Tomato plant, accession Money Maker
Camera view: tilt-top (135 deg); turntable rotation: 300 degrees
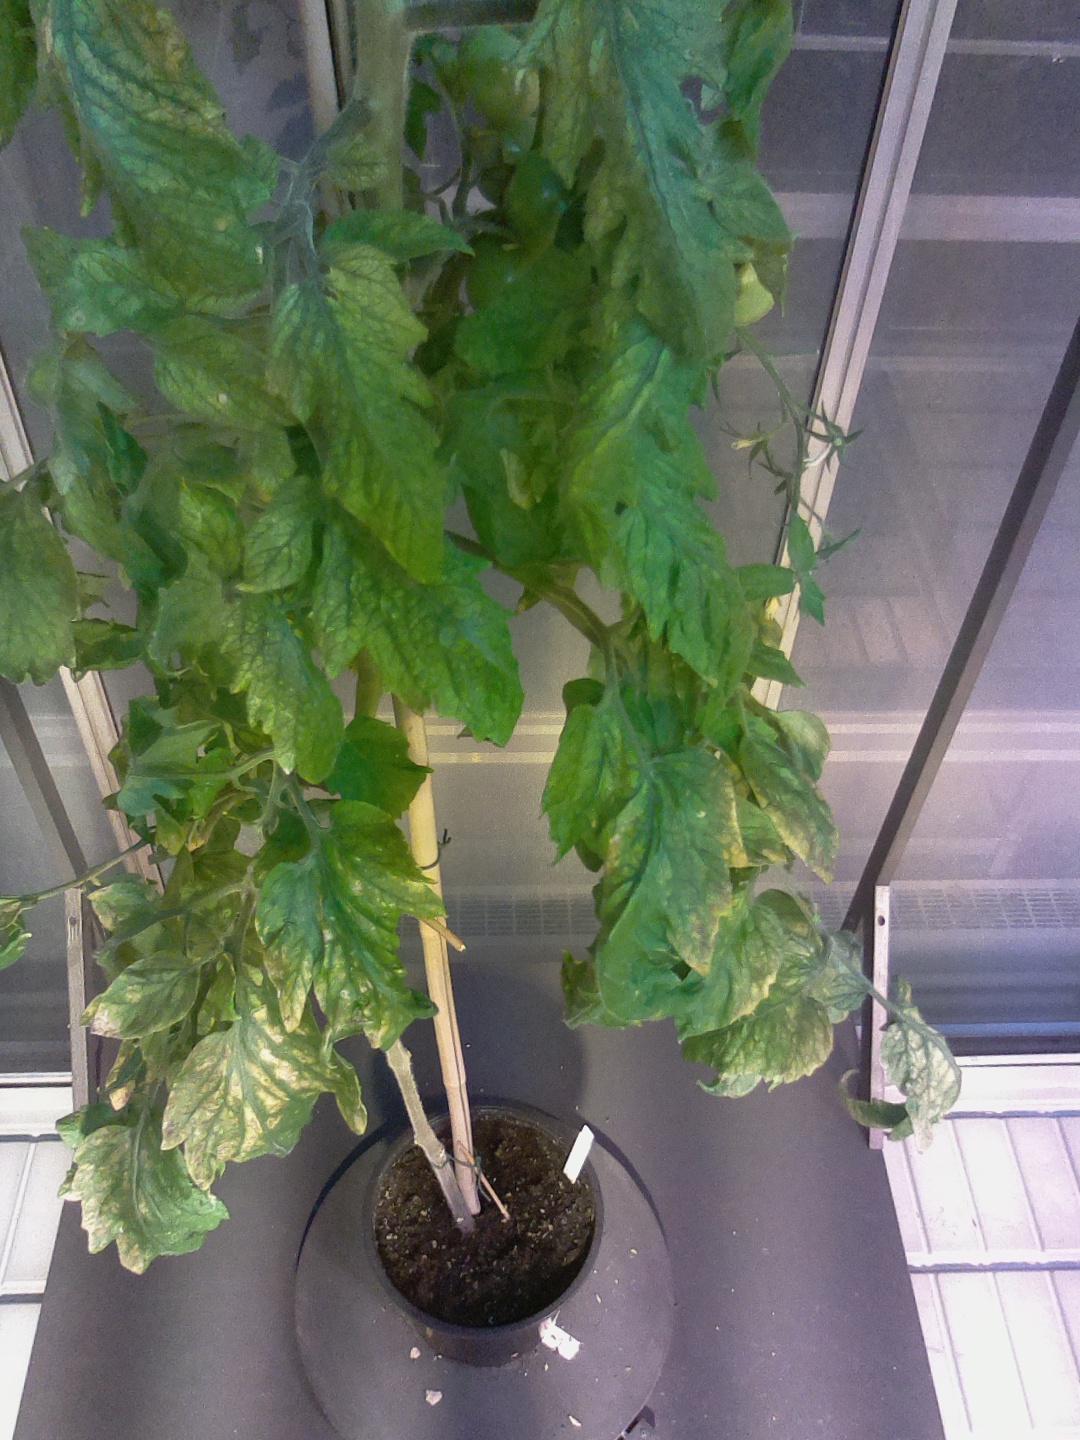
BBCH growth stage 78: 80% -90% of final fruit size